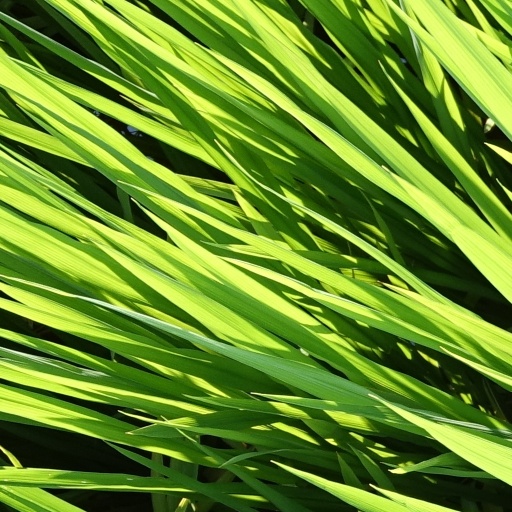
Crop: rice